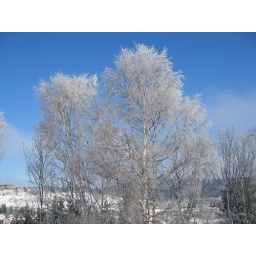
Taken from a window in my home in Furtwangen.